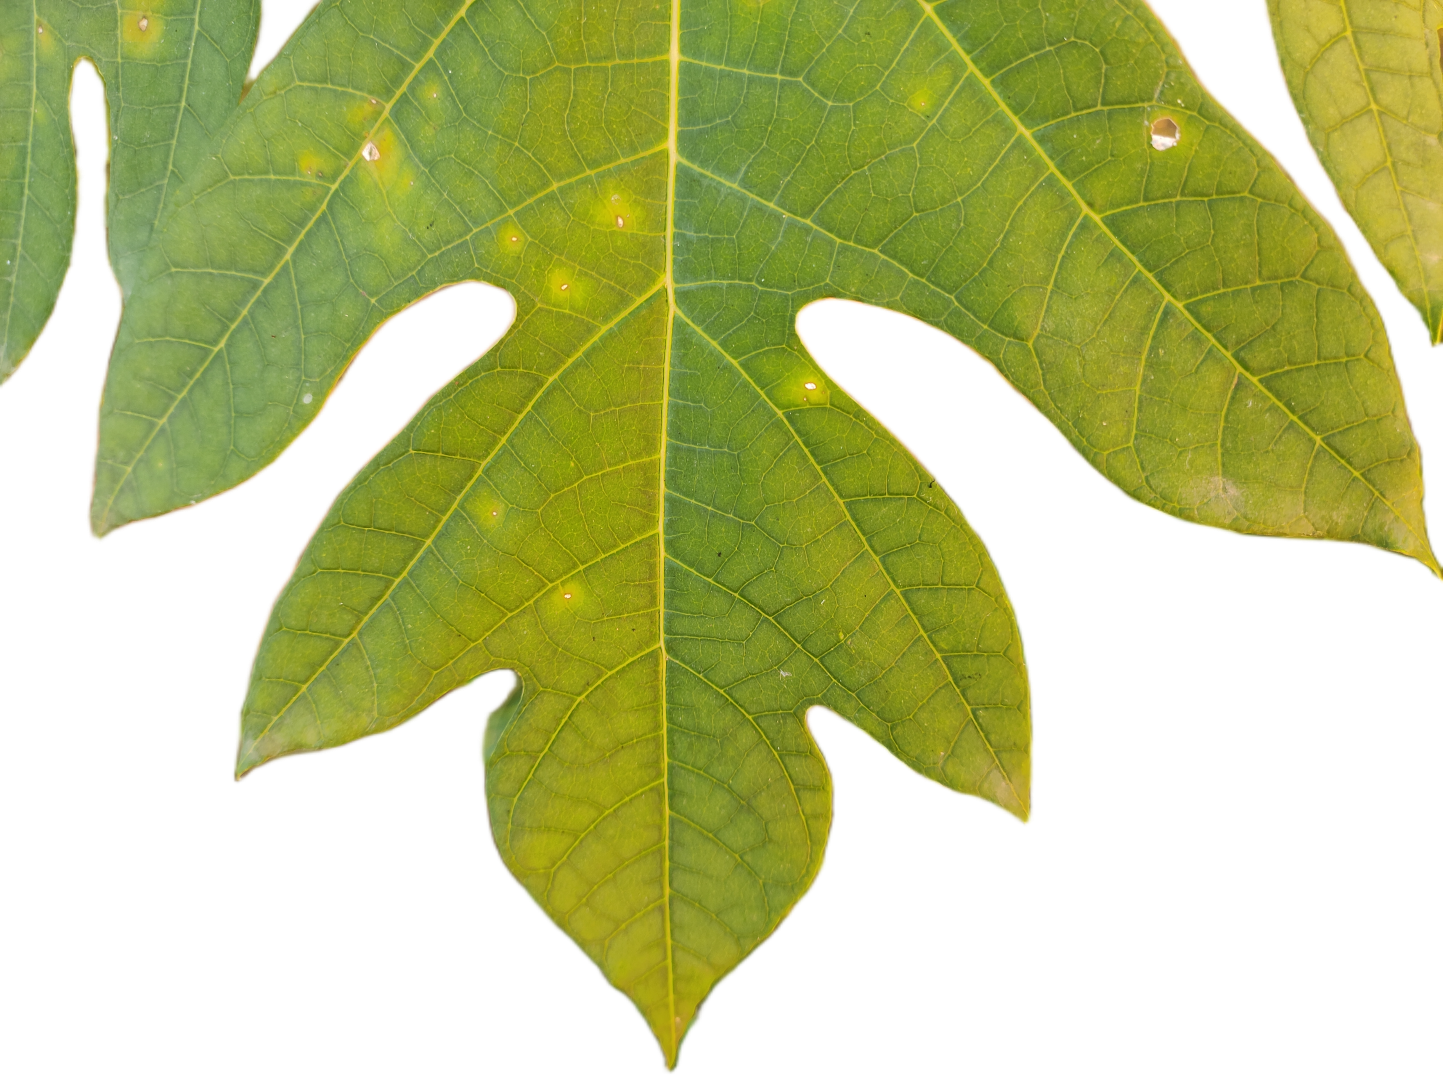
Crop: Papaya
Label: Pathogen_symptoms